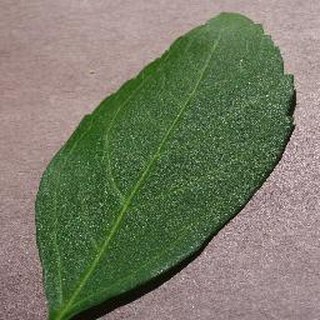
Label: healthy_cherry